Toyota Prius

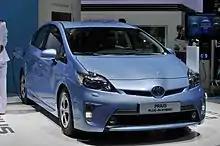
Toyota Prius Plug-in Hybrid (first generation)

Toyota debuted the new Prius (2010 US model year) at the January 2009 North American International Auto Show, and sales began in Japan on 18 May 2009. Toyota cut the price of the Prius from to to better compete with the Honda Insight, leading some to wonder whether increased sales of the Prius might come at the expense of sales of other vehicles with higher margins. Competition from lower priced hybrids, such as the Honda Insight, also made it difficult for Toyota to capitalize on the Prius's success. , Toyota has sold about 1,688,000 third-generation Priuses worldwide.